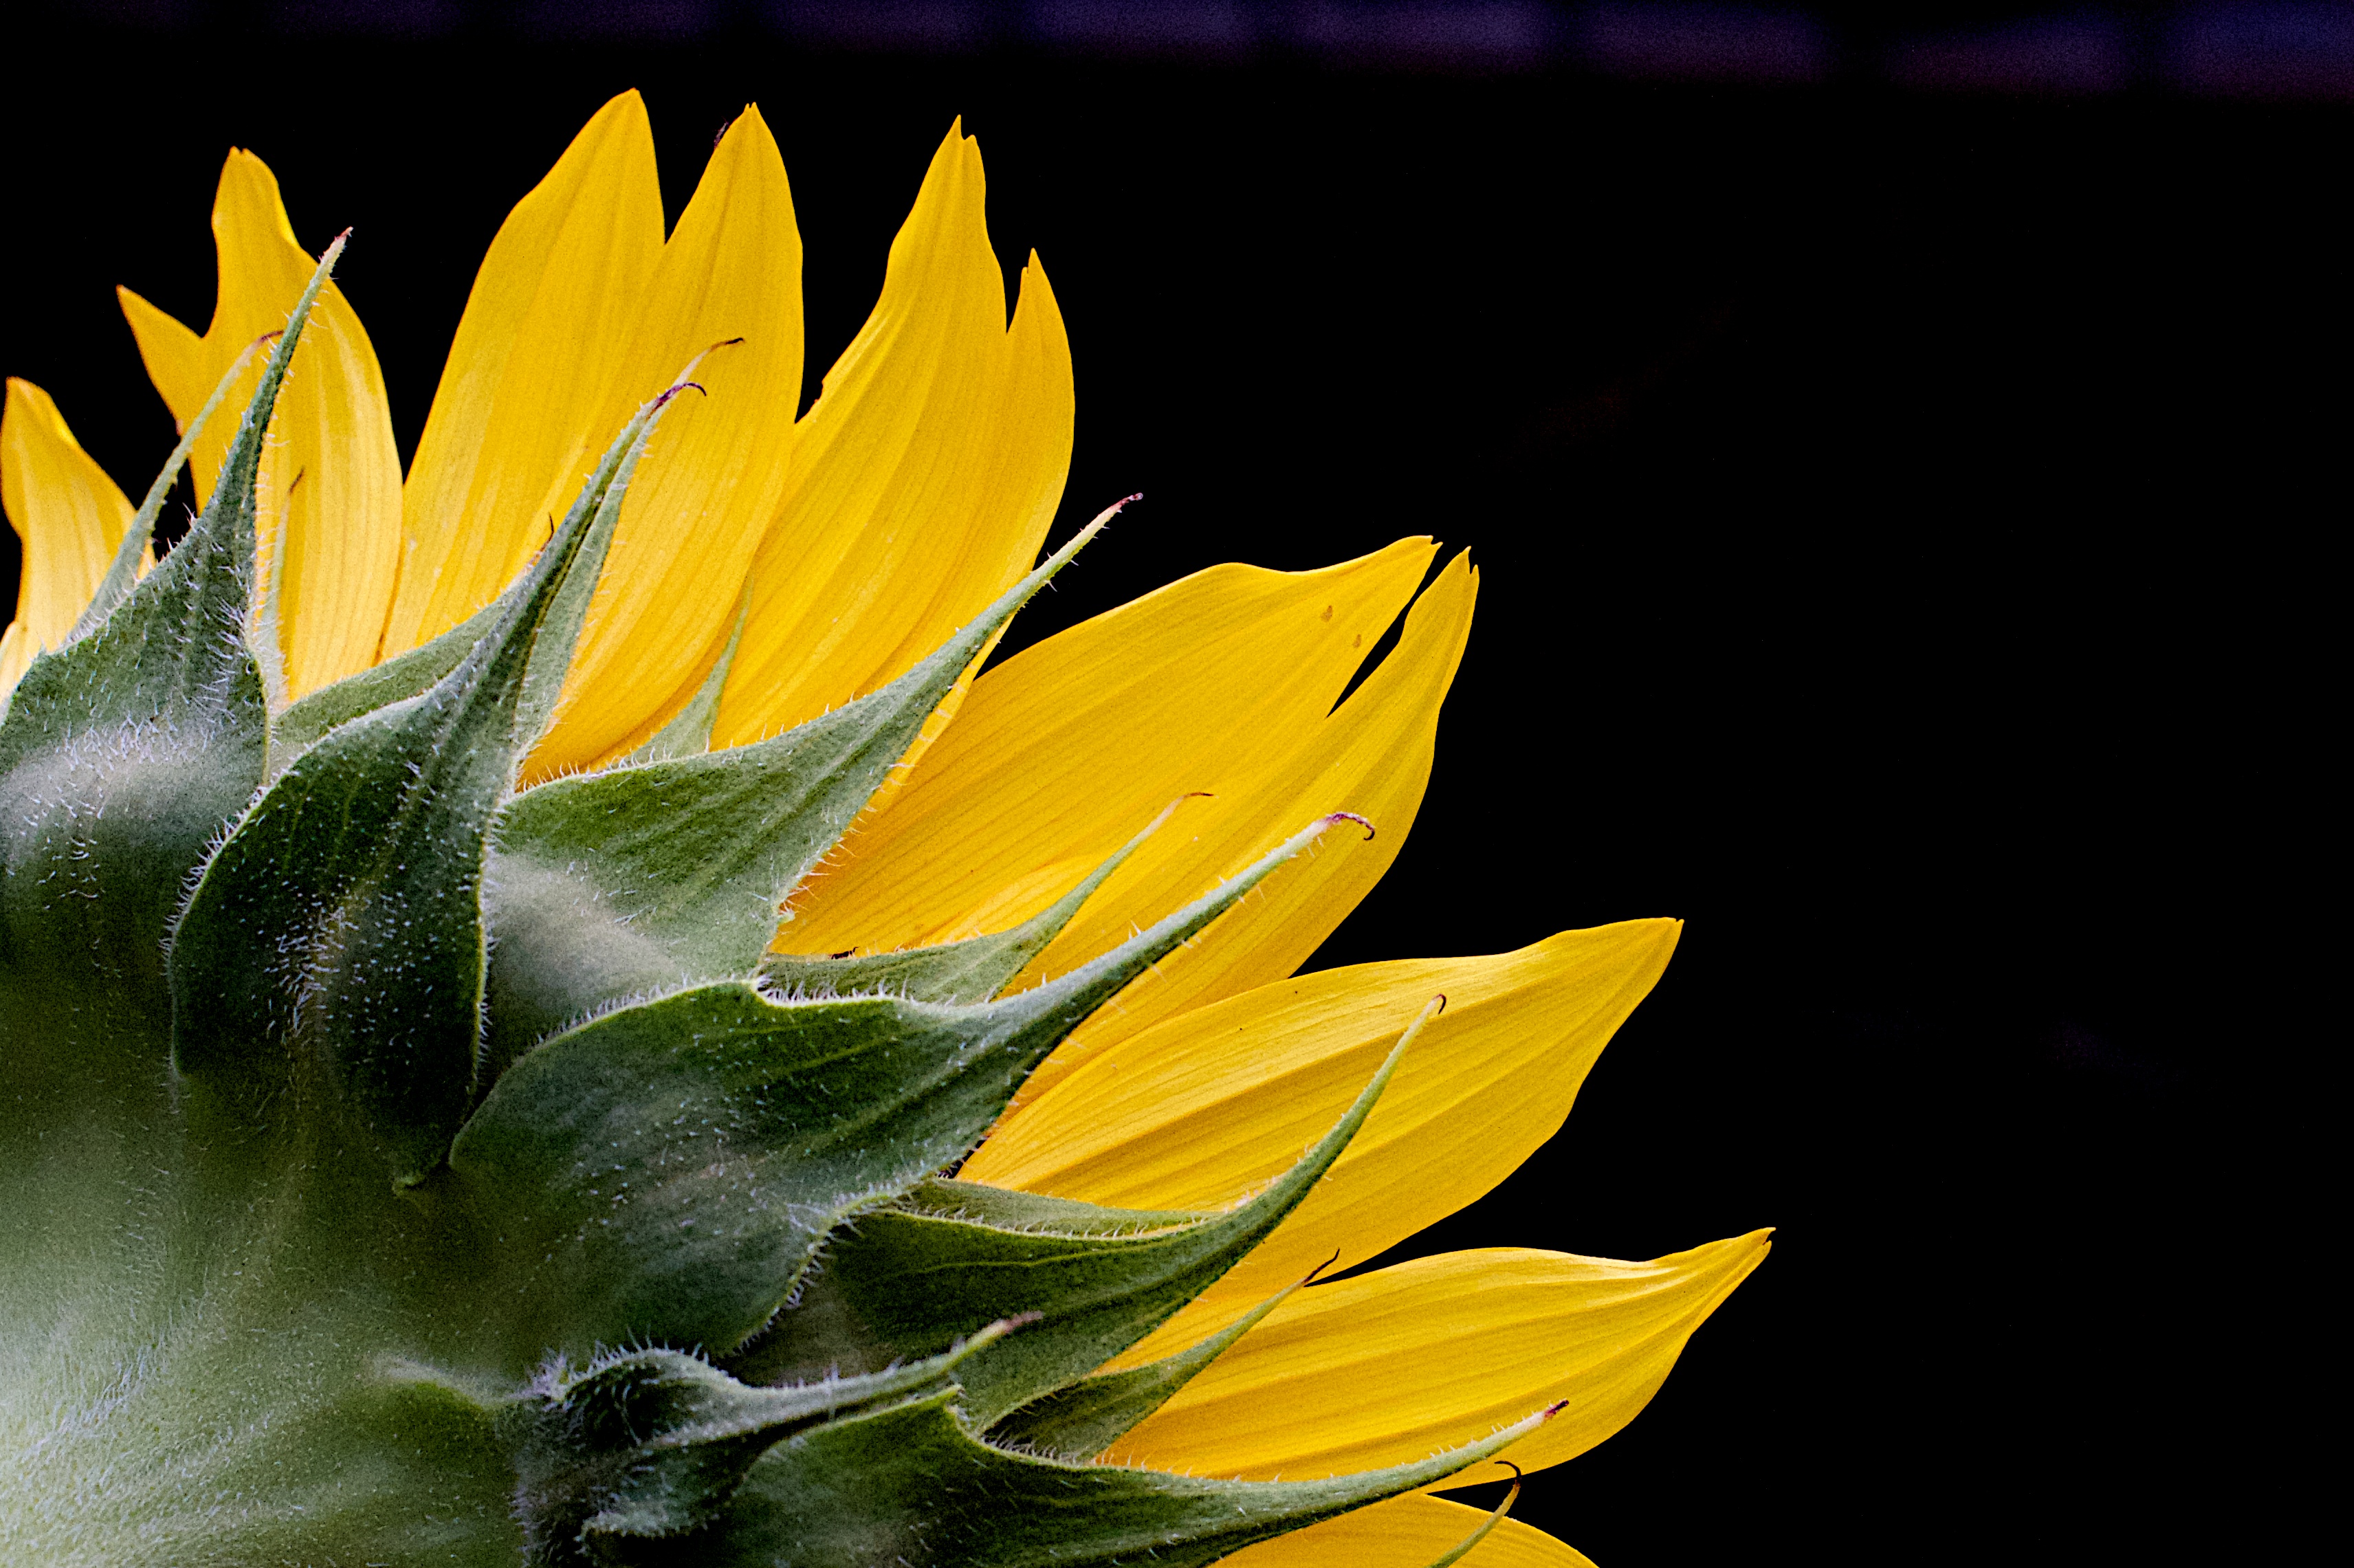
plant, leaf, flower, petal, botany, yellow, flora, sunflower, close up, macro photography, flowering plant, daisy family, plant stem, land plant